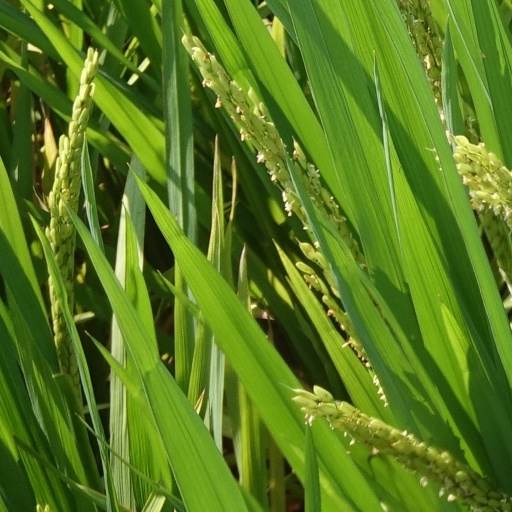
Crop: rice